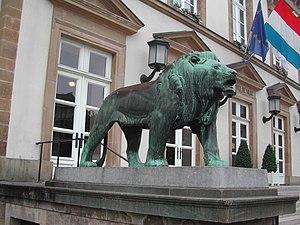
Auguste Trémont, né à Luxembourg le 31 décembre 1892 et mort dans la même ville le 23 octobre 1980, est un peintre et sculpteur luxembourgeois.